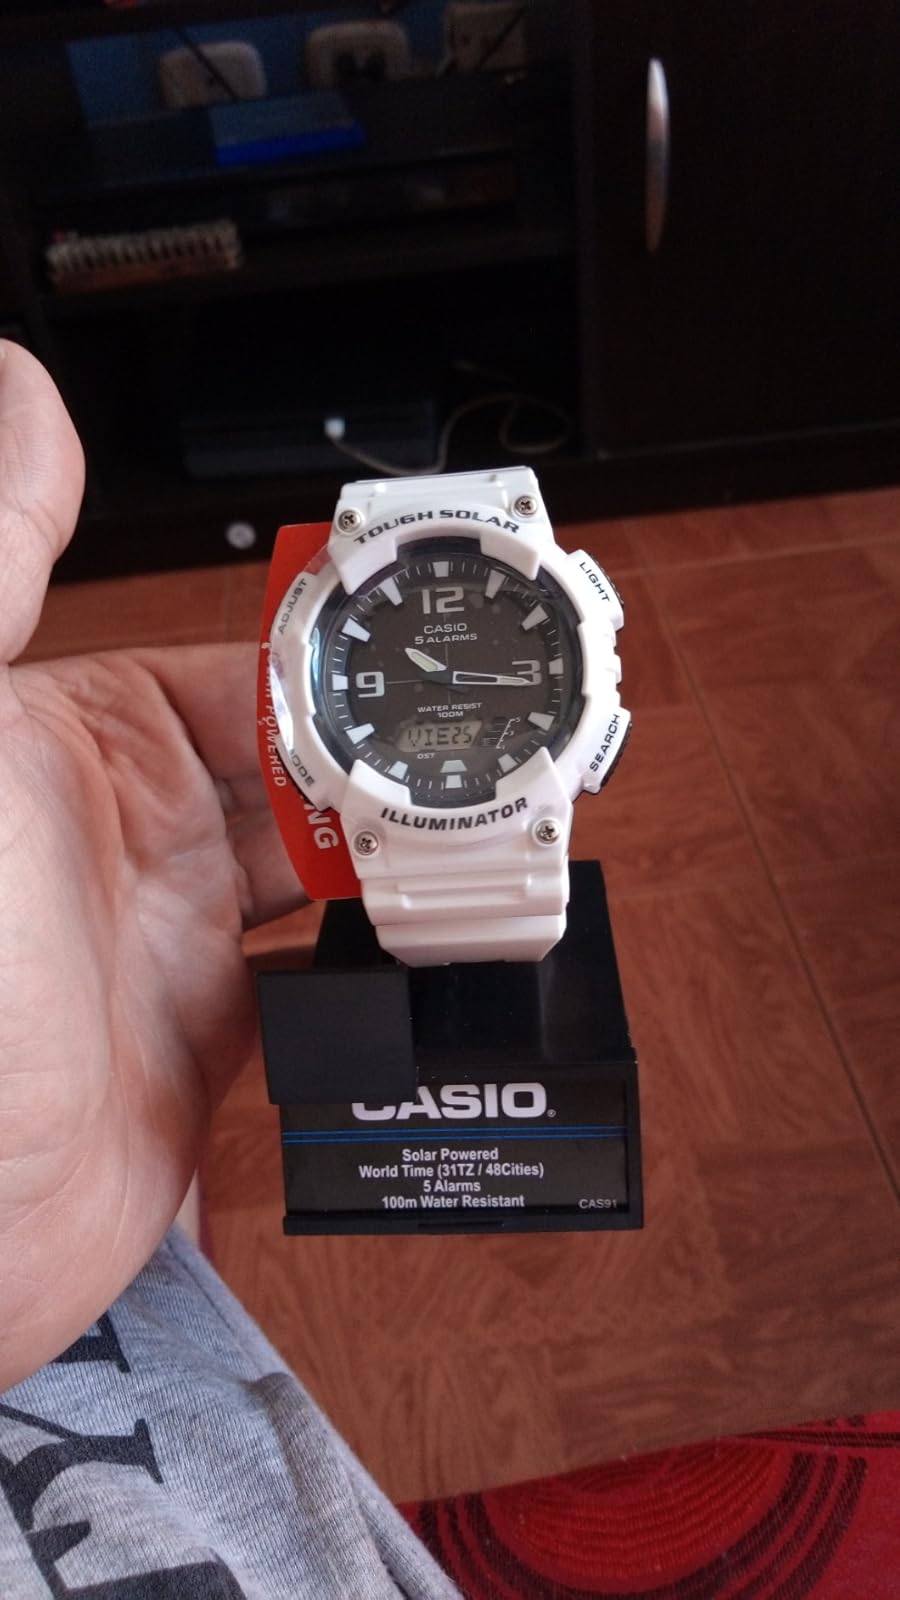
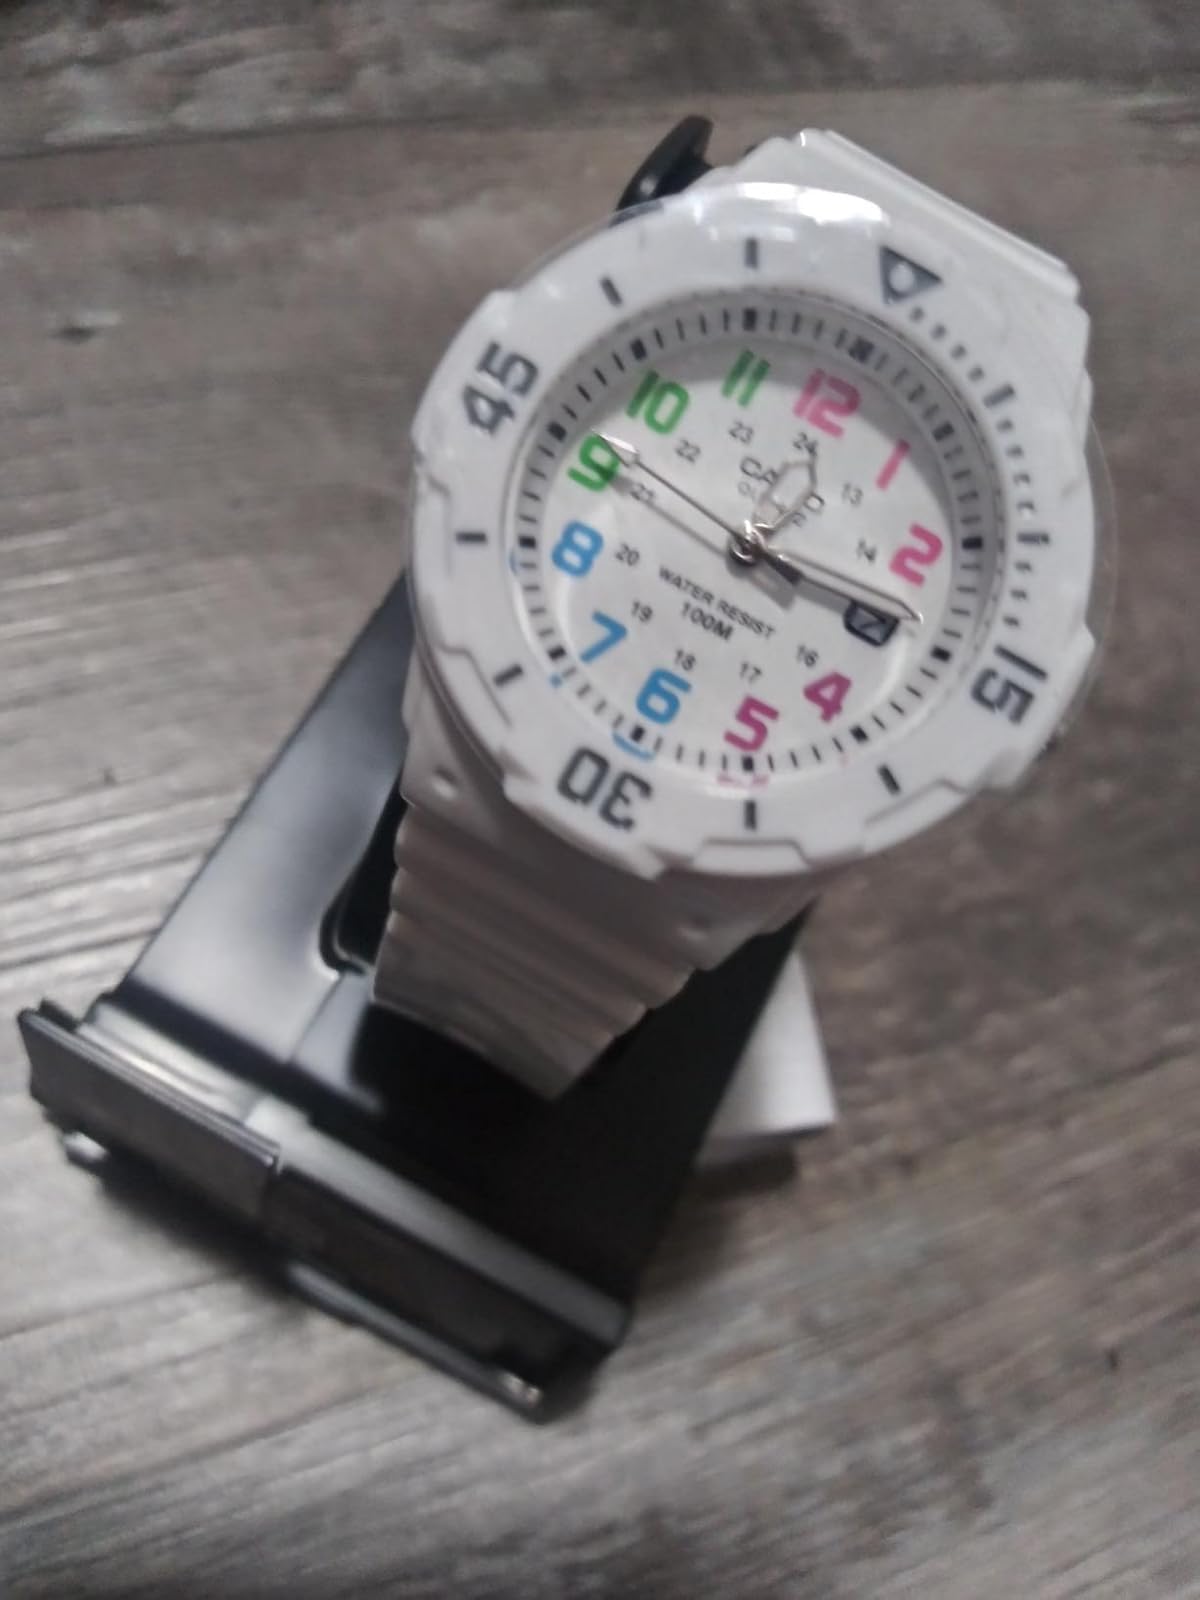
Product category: accessories_watch
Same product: no